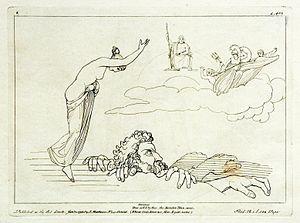
Dans la mythologie grecque, les Hécatonchires, Centimanes, ou Cent-Bras, sont en premier lieu les trois fils d'Ouranos et de Gaïa dont ils contribueront à la perte. Ensuite, ils seront nommés par Zeus comme les gardiens du Tartare, prison située dans les Enfers, à la place de Campé.
Dans la mythologie grecque, Briarée ou Égéon est un des trois Hécatonchires, frère de Cottos et Gygès. Son nom signifie « le fort » ou encore « le redoutable ».